São Paulo Ska Jazz

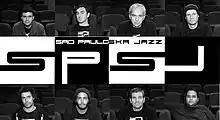

São Paulo Ska Jazz is a Brazilian ska-jazz band formed by musicians of the pop and jazz scene in São Paulo. It was created between the years of 2007 and 2008 by Marcelo Calderazzo (bassist and producer).